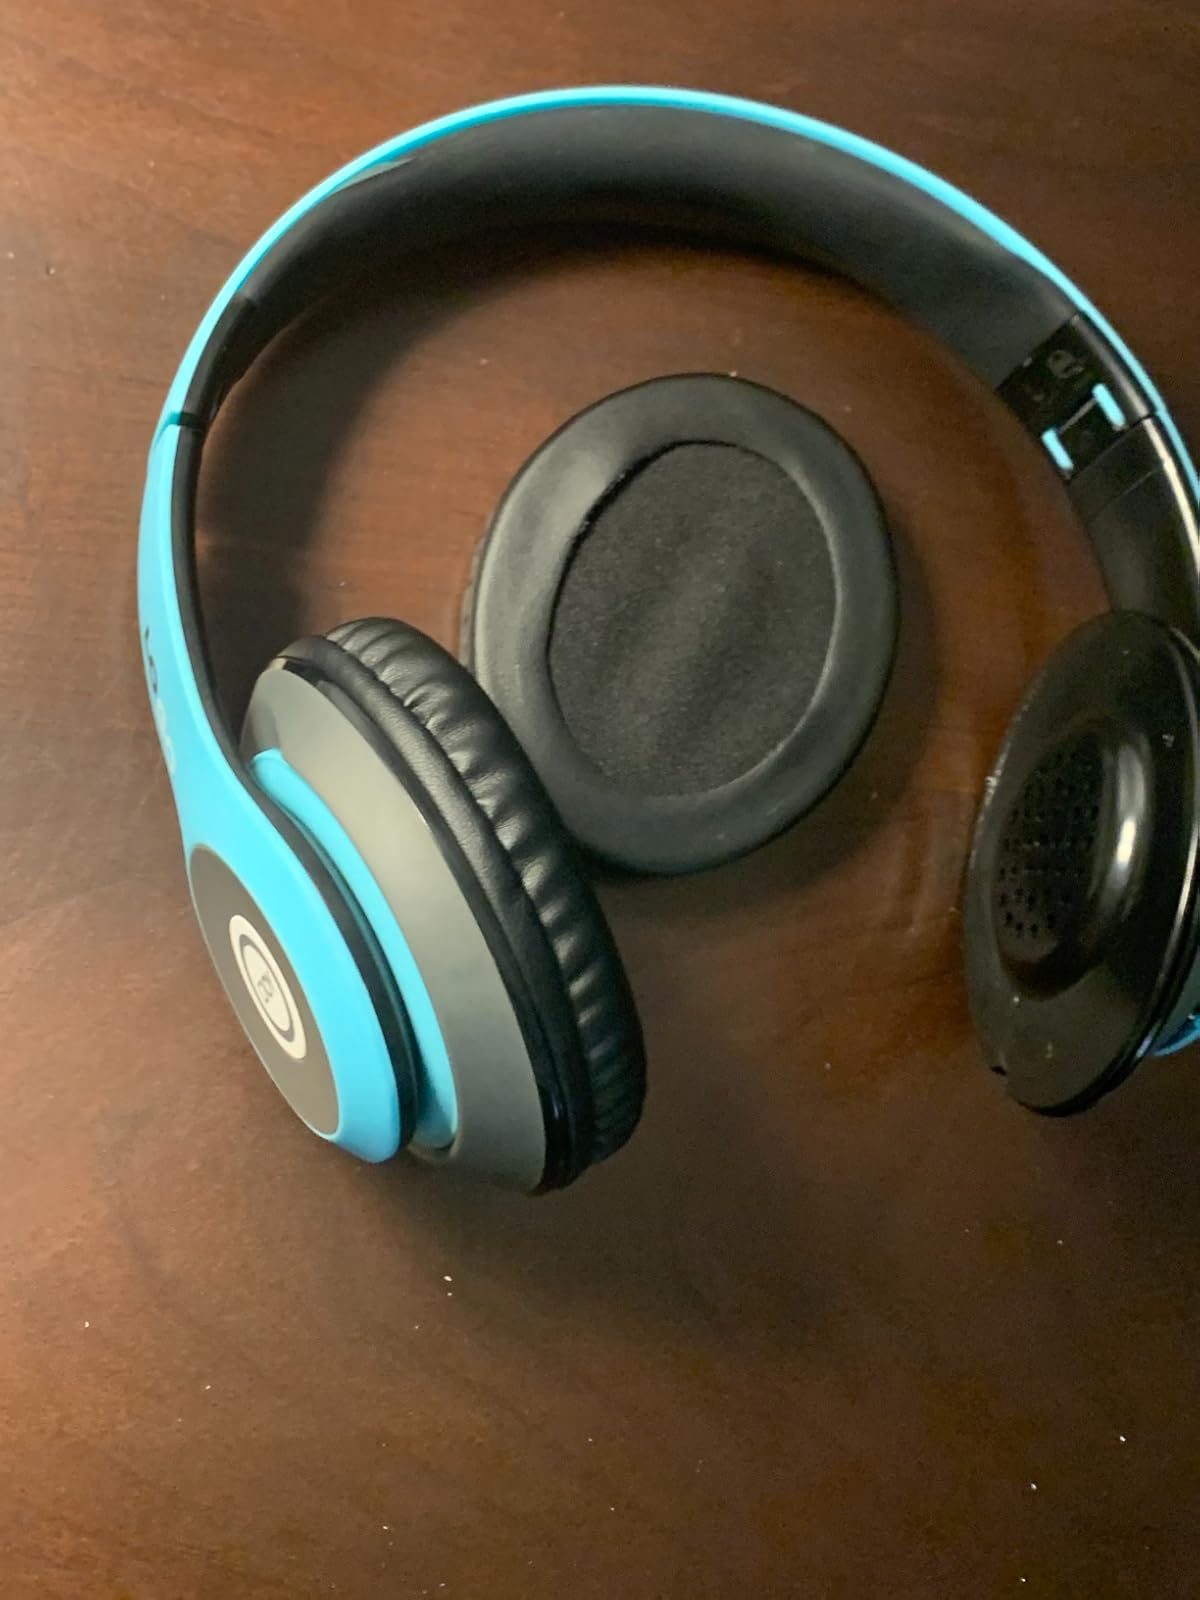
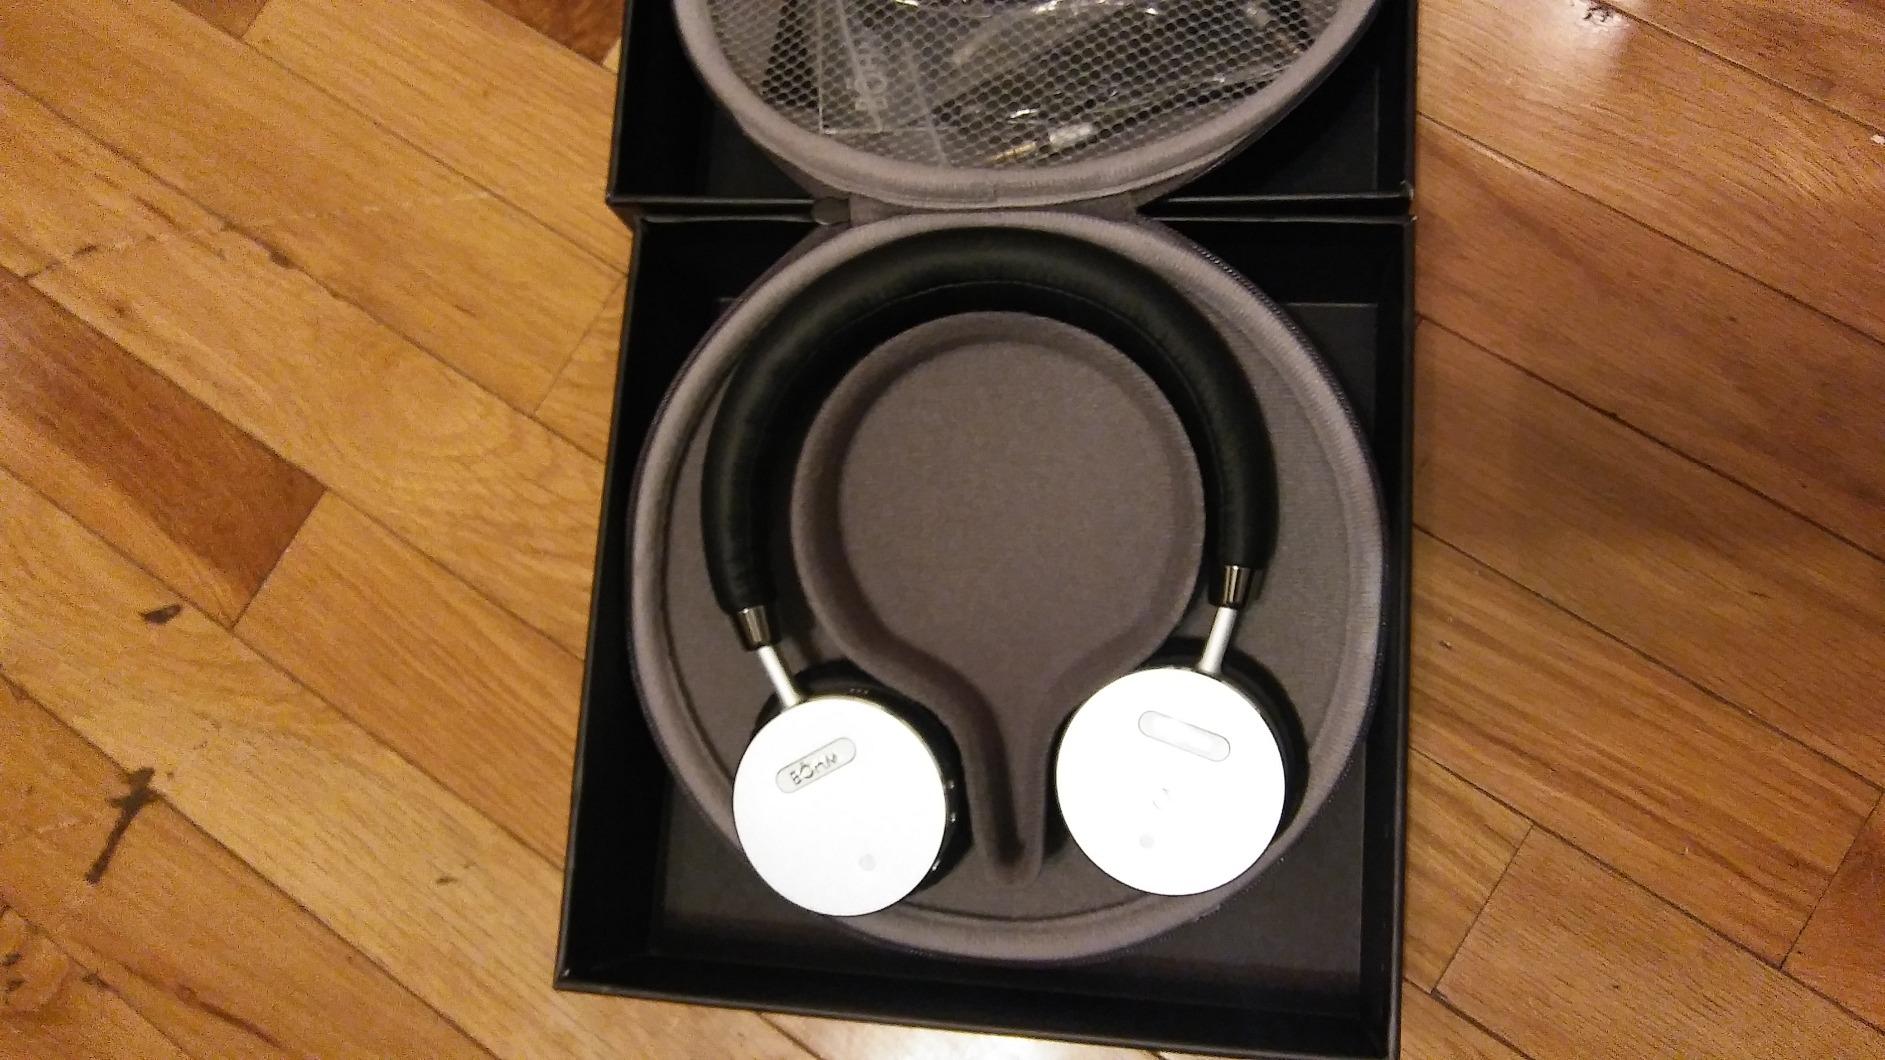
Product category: headphones
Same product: no